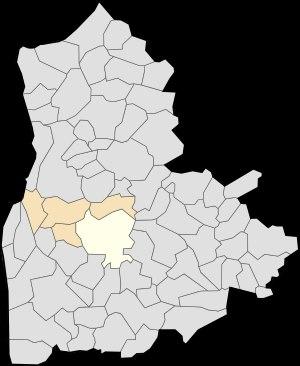
Baincthun est une commune française située dans le département du Pas-de-Calais en région Hauts-de-France.